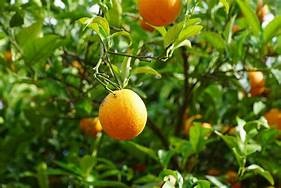
Label: mandarine